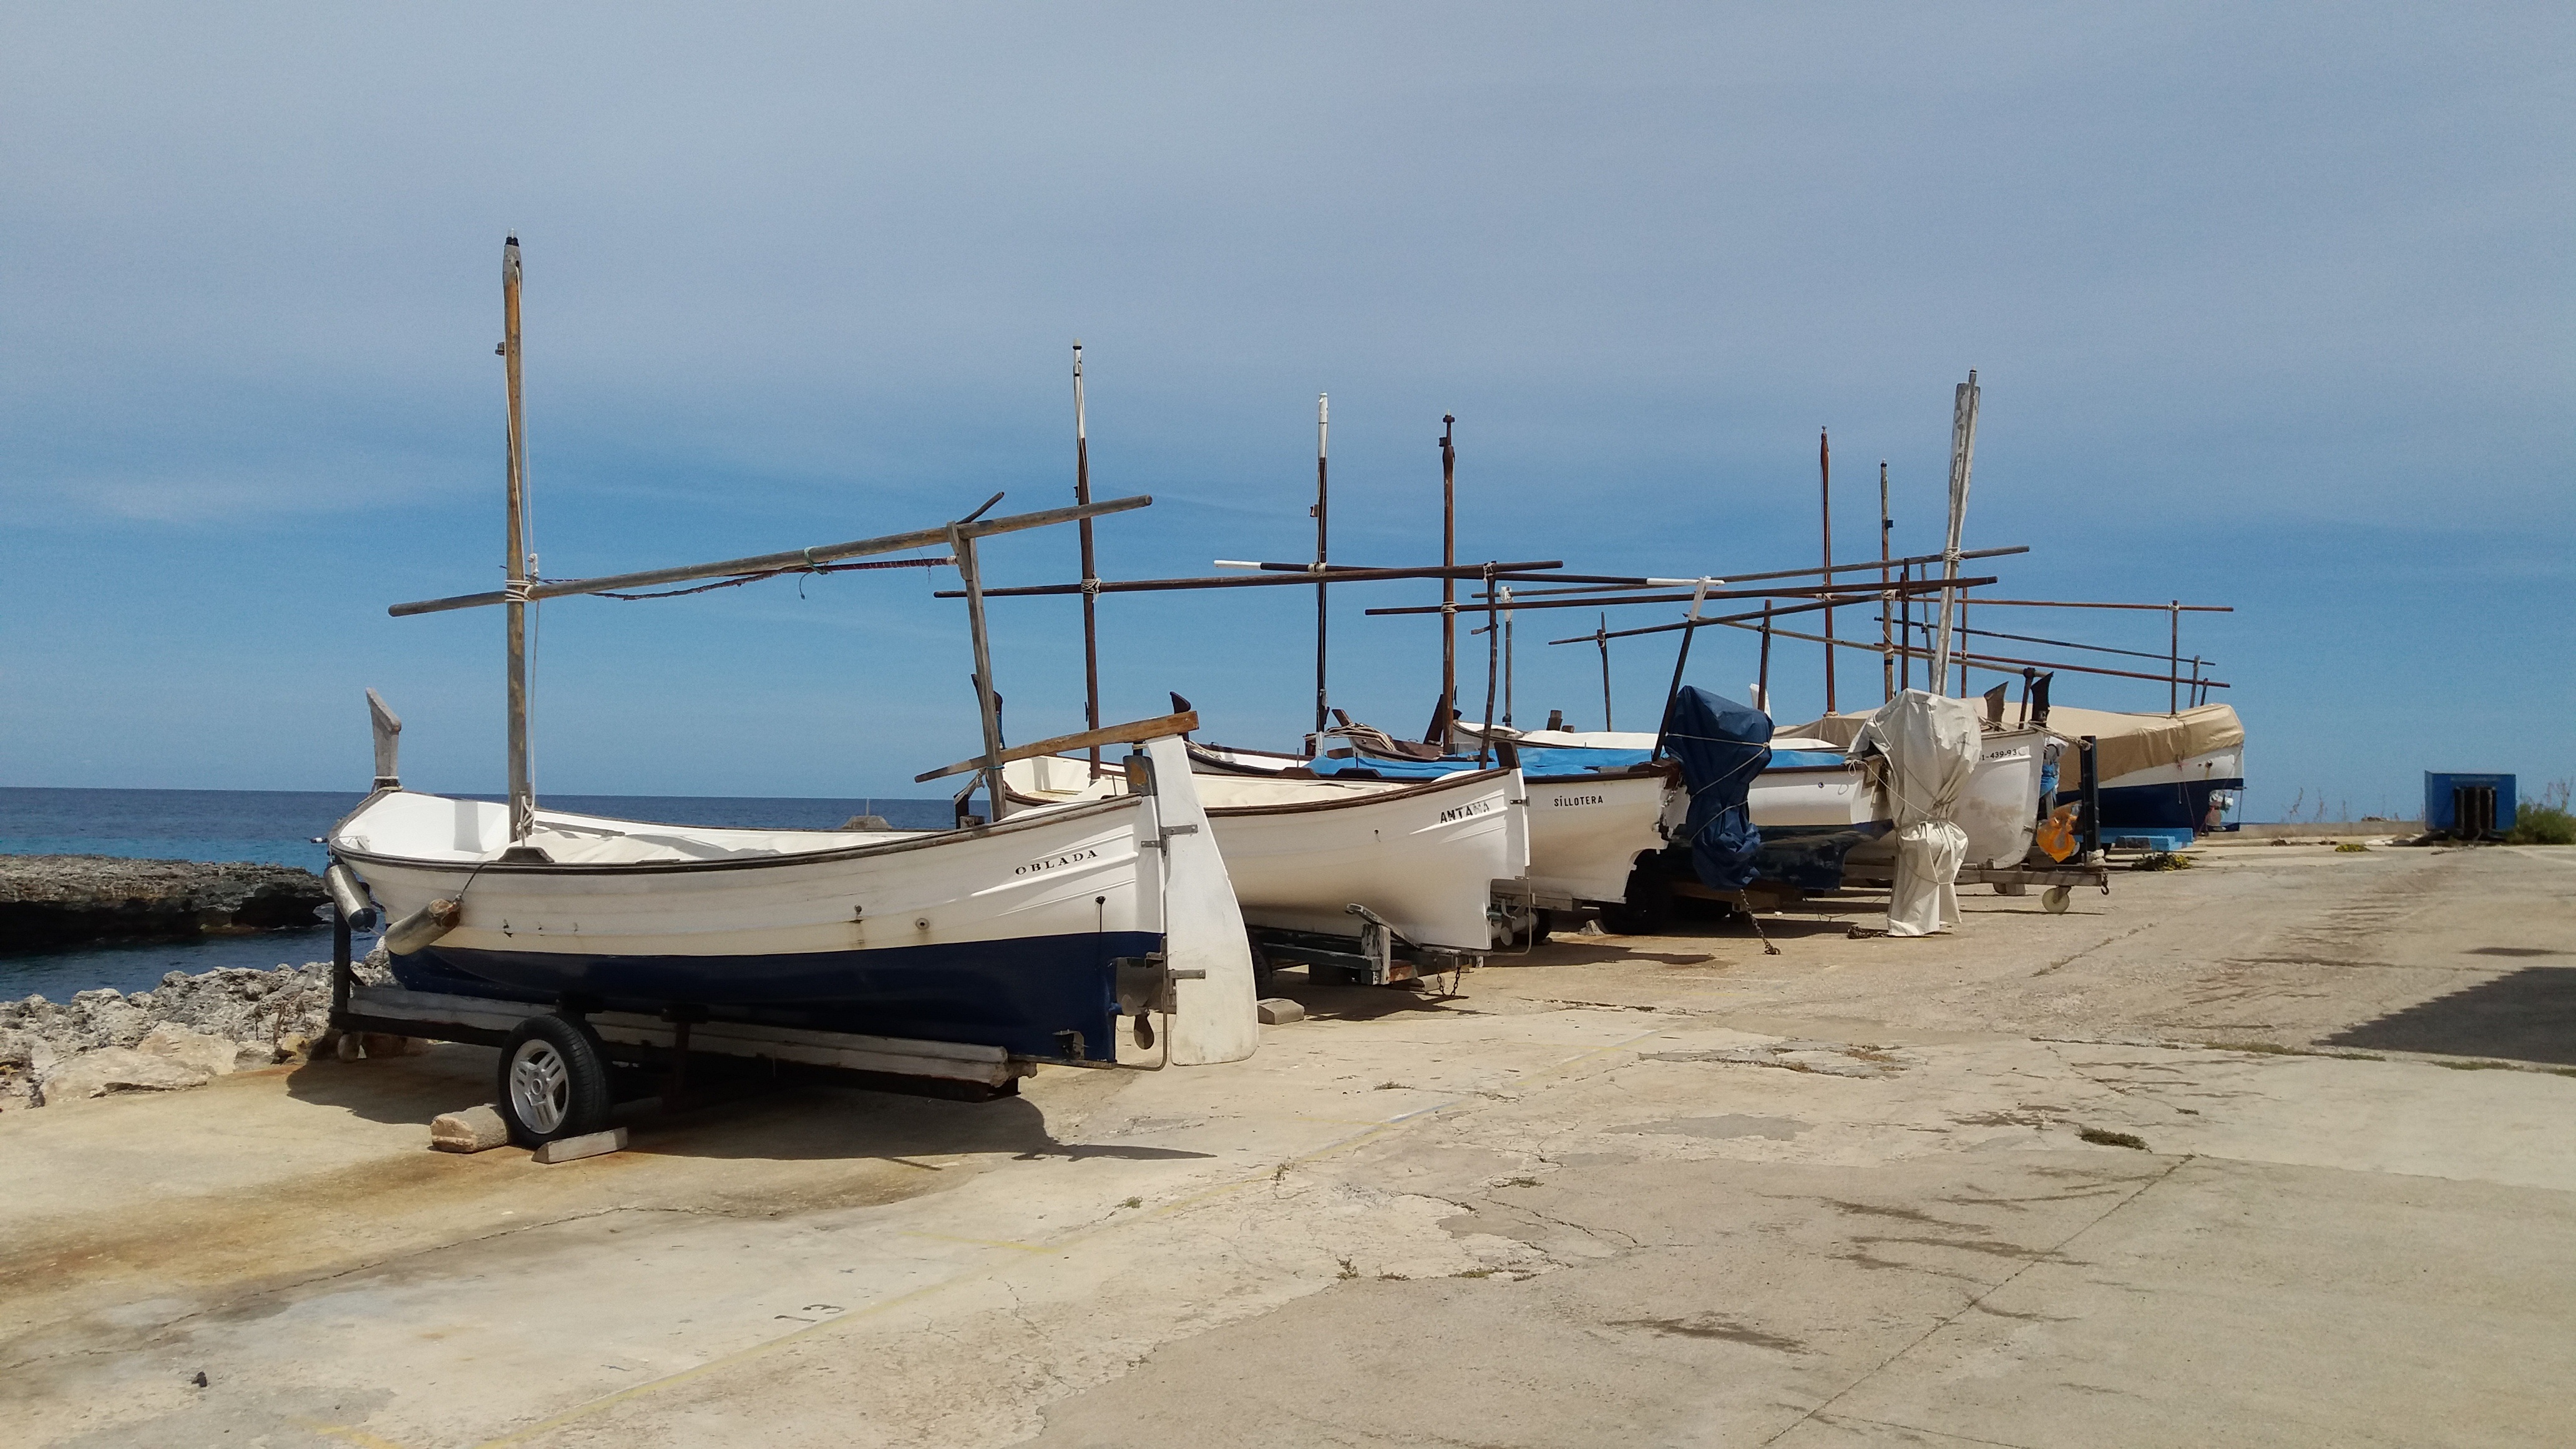
sea, coast, dock, boat, rustic, vehicle, mast, bay, marina, port, sailboat, mallorca, watercraft, fishing vessel